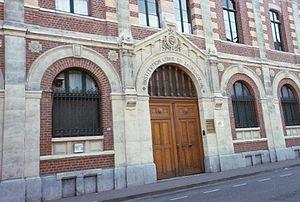
L’Institution du Sacré-Cœur est un ensemble scolaire regroupant un collège et un lycée, privé catholique d'enseignement général, lié à l'état par contrat d'association, à Tourcoing. Il est sous tutelle des Oblates missionnaires de l'Assomption, congrégation fondée en 1839 par Emmanuel d'Alzon. Cet établissement compte 941 élèves.
Henri Joseph Leblanc, de son nom complet, fut le directeur du Collège de Tourcoing de 1858 à 1901. Abbé, professeur et écrivain, il s'opposa toute sa vie à ce qu'il considérait comme l'un des vices de la laïcisation, l'anticléricalisme et l'irreligion.